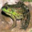
Label: frog